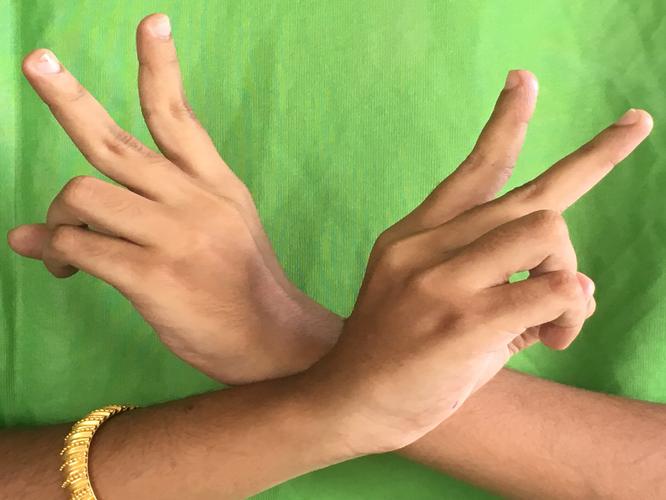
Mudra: Kartariswastika
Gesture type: double_hand